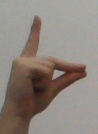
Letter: ta